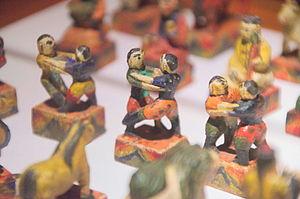
Pièces de lutteurs mongols dans un jeu d'échecs mongols au Nationalmuseet, à Copenhague, Danemark.
La lutte mongole, ou bökh, également appelé lutte nationale ou célébration nationale est considérée comme l'un des trois sports virils de Mongolie. Elle se distingue des autres luttes par l'absence de divisions de poids ; le but est simplement d’obliger l’adversaire à mettre un genou, le dos, ou le postérieur au sol, en utilisant n'importe lequel des mouvements traditionnels.